Charles Busby (architect)

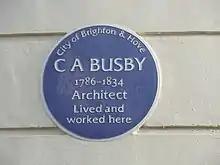
Blue plaque for Charles Busby in Hove

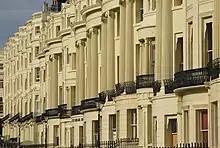
Brunswick Square, Hove designed by Charles Busby

Charles Augustin Busby (27 June 1786 – 18 September 1834) was an English architect.